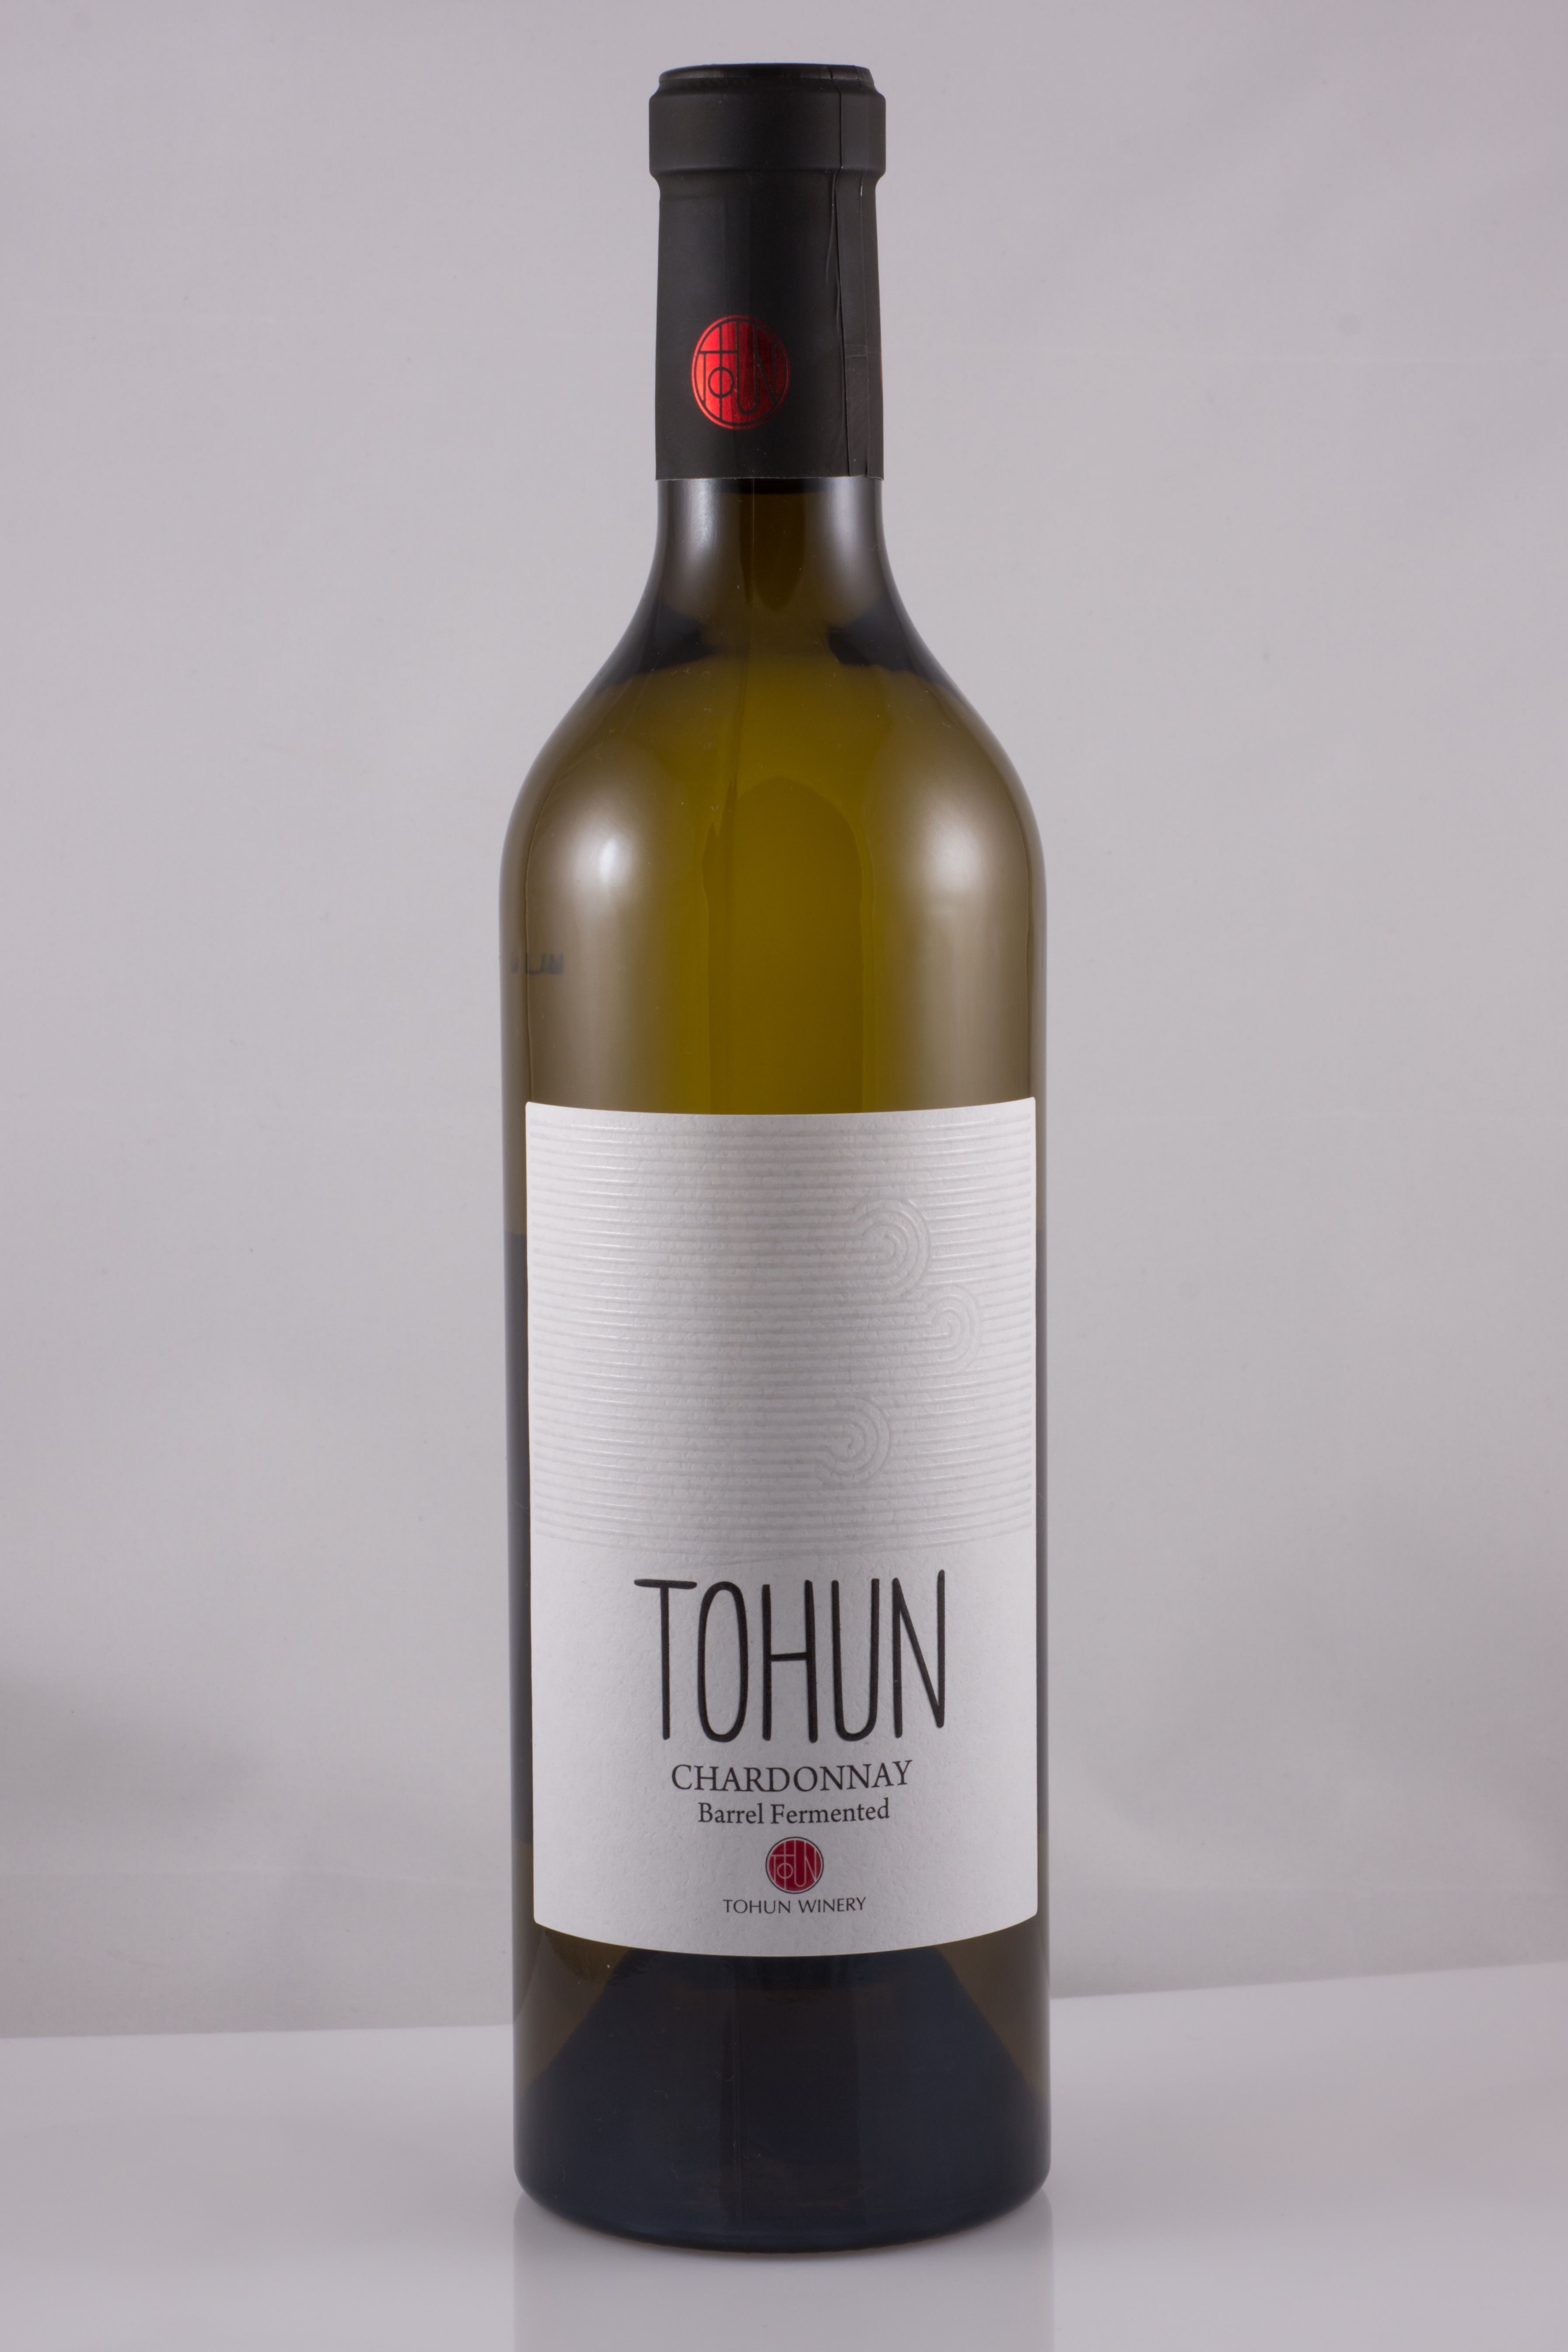
wine, wine production, bulgarian wine, tohun winery, production, drink, alcohol, winery, glass, beverage, vine, barrel, cellar, industry, winemaking, grape, vineyard, bottle, red, processing, winemaker, fermentation, vintage, industrial, fermenting, design, white, manufacture